Interstate 86 (Pennsylvania–New York)

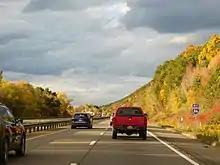
I-86 westbound in Chemung County

At Almond, I-86 rejoins the Erie Railroad, passing through Canacadea Creek valley about halfway to Hornellsville. However, where the railroad turns southeast to Hornellsville, I-86 continues northeast across a summit and into the wide Canisteo River valley (exit 34). It leaves the valley along Carrington Creek but quickly turns east across a summit to follow Big Creek and cross another summit to Howard (exit 35). I-86 runs alongside Goff Creek from Howard to the wide Cohocton River valley, where it meets the south end of I-390 (exit 36) near Avoca and turns southeast through that valley, parallel to the Erie's Rochester–Painted Post line (Buffalo, New York, and Erie Railroad).